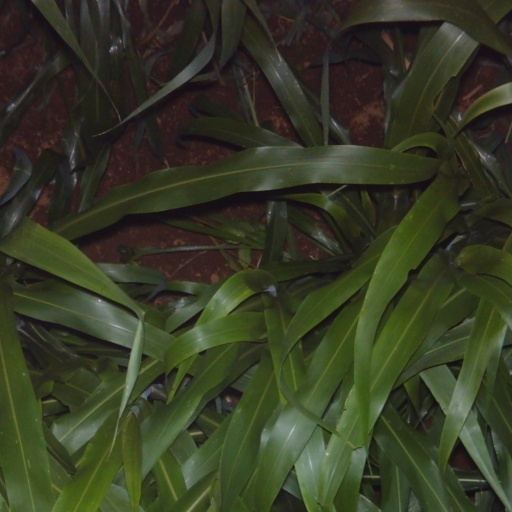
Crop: sorghum